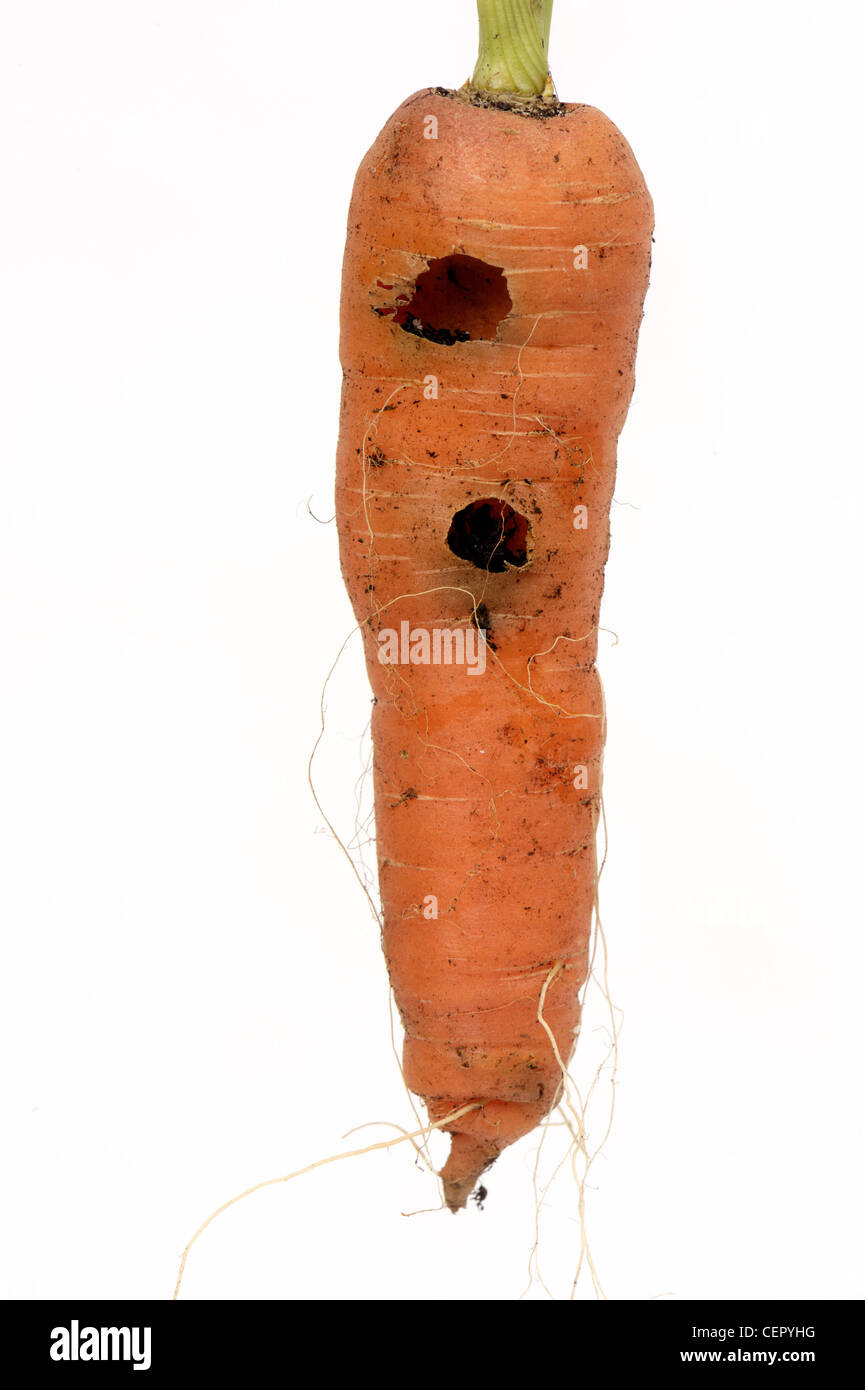
Plant: Carrot
Disease: carrot cavity spot